KZPT

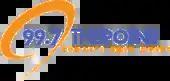
"99.7 The Point" logo under previous slogan

On March 23, 2011, at Noon, the station flipped back to hot adult contemporary, this time as "99-7 The Point". The last few songs on "Gen X Radio" were "Closer to Free" by BoDeans, "Closing Time" by Semisonic, "1, 2, 3, 4 (Sumpin' New)" by Coolio, "A Change Would Do You Good" by Sheryl Crow, "Bye Bye Bye" by NSYNC, and "Good Riddance (Time of Your Life)" by Green Day. The first song on "The Point" was "Get the Party Started" by Pink. The new format was designed to combine the audience split between KGEX, KUDL and KCKC. On March 28, KUDL began simulcasting KGEX as part of a transition period to shift KUDL's audience over to the new format, as KUDL announced that they would be ending their adult contemporary format after 34 years and flip to a simulcast of KMBZ. On March 30, 2011, the simulcast between the two stations ended; on the same day, KGEX changed their call sign to the current KZPT.